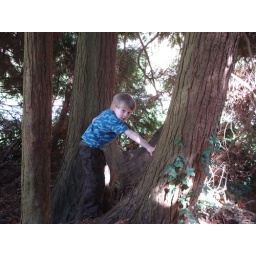
A small forest within the castle grounds.